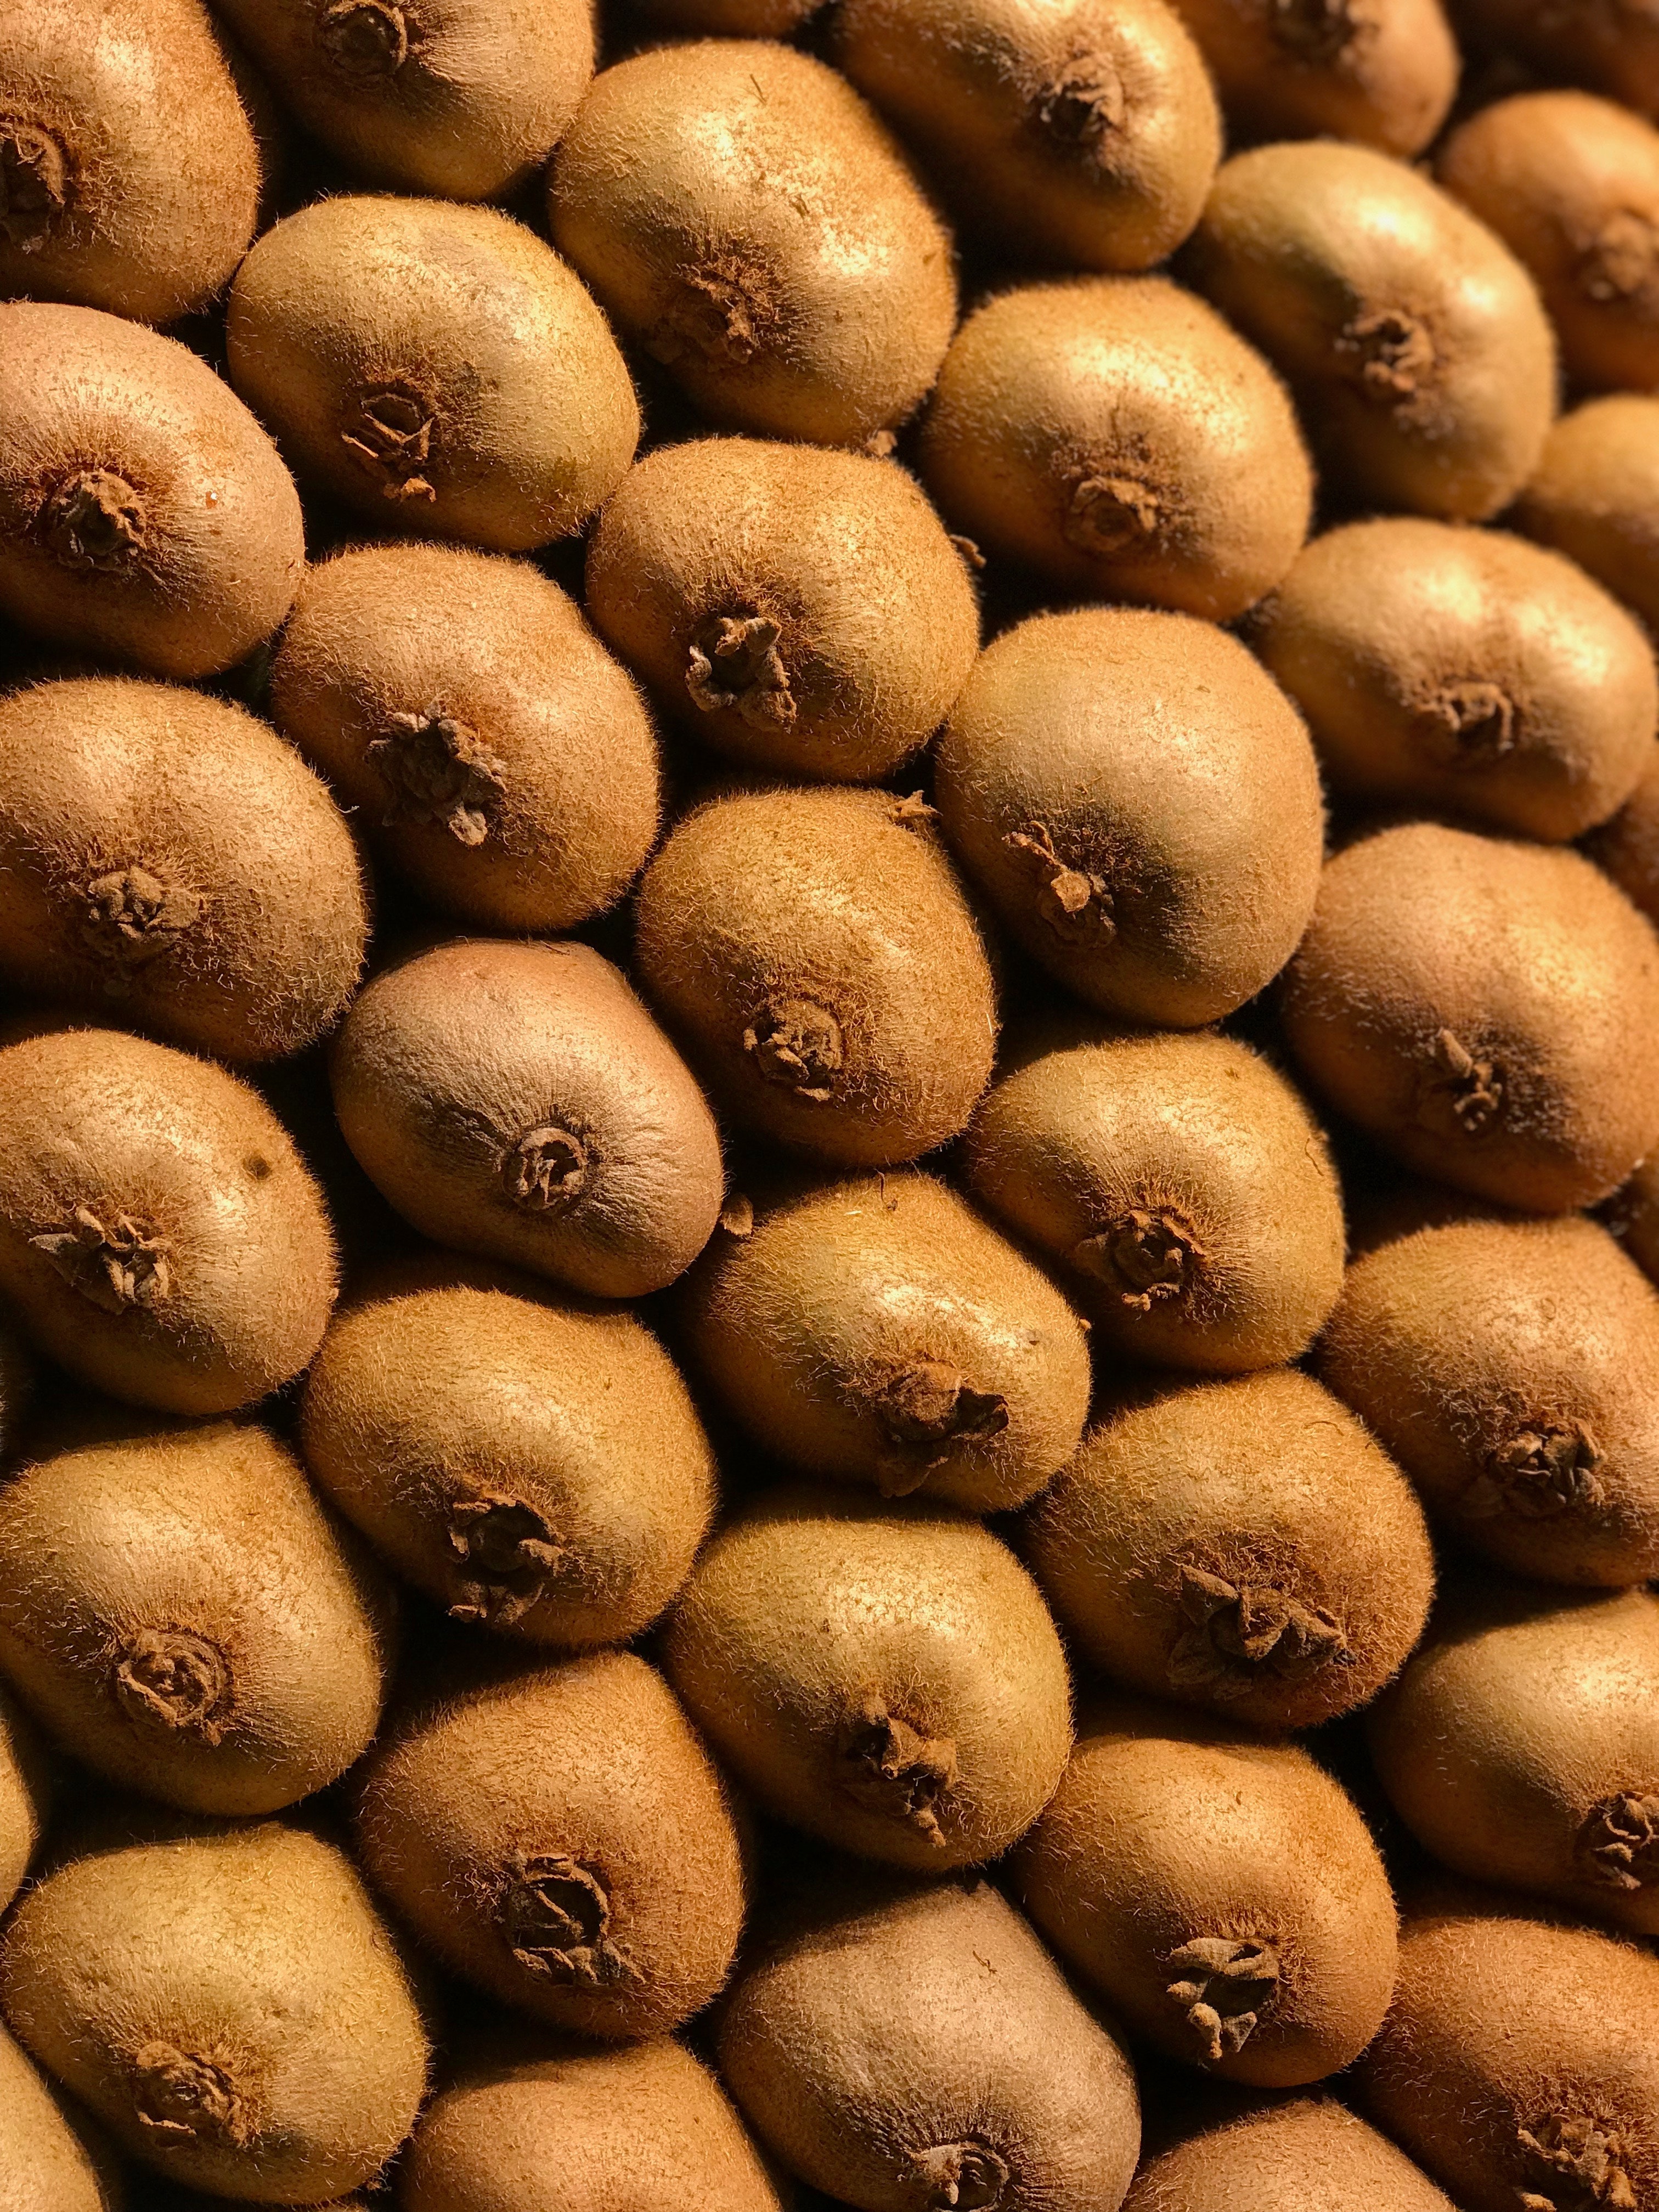
food, potato, solanum, plant, kiwifruit, produce, fruit, root vegetable, vegetable, russet burbank potato, nightshade family, cuisine